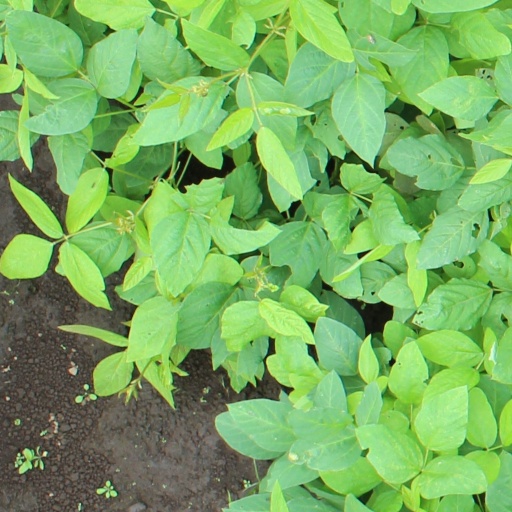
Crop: soybean